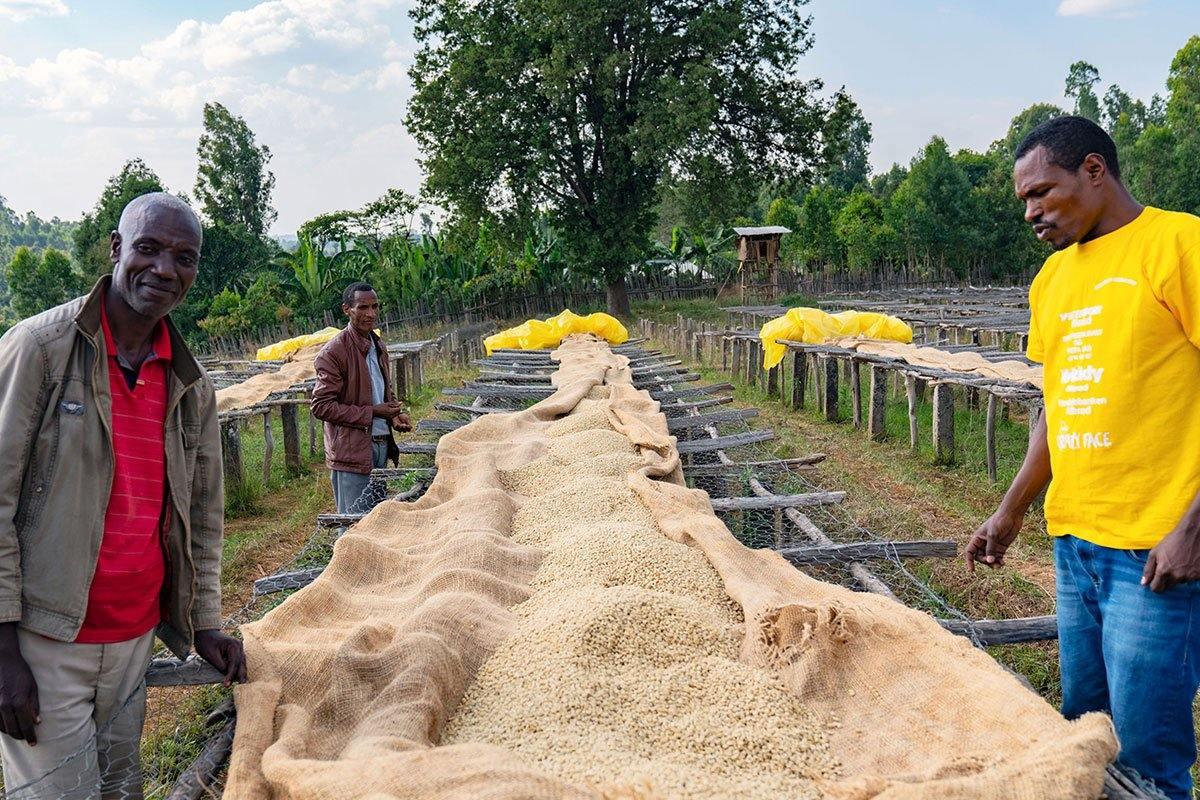
Katika eneo hili kilimo cha mbegu kinaendelea, wakulima watatu wamesimamia mbegu nyingi za kahawa zinazokaushwa juani. Mbegu hizi zimetandazwa kwenye kitambaa kikubwa na zimefunikwa kwa matunzo. Hii ni hatua muhimu katika kilimo cha mbegu za kahawa.